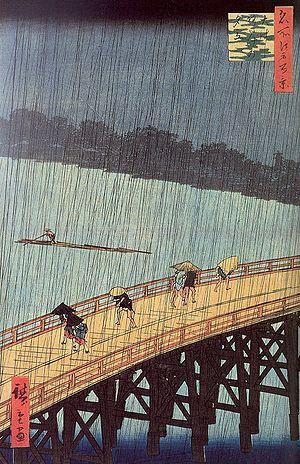
Le pont Ohashi et Atake sous une averse soudaine tiré de la série Cent vues de sites célèbres d'Edo (Meisho Yedo Hiakkei, 1856-1858). Vue 52 Xylographie polychrome, Nishiki-e Editeur: Uoya Eikichi Format
Meisho-e désigne des peintures japonaises de « vues célèbres » de l’archipel. Influencé par la Chine, ce thème devient important au Japon à l’époque médiévale et perdure entre les XVIᵉ et XIXᵉ siècles dans la peinture décorative de l'époque Momoyama, l'école Rinpa et l’ukiyo-e, ensuite. Si les vues célèbres sont centrées sur les paysages de l’archipel, les motifs sont en réalité plus variés et peuvent s’intéresser à mettre en scène la vie quotidienne du peuple ou les pratiques religieuses.
L'ukiyo-e est un mouvement artistique japonais de l'époque d'Edo comprenant non seulement une peinture populaire et narrative originale, mais aussi et surtout les estampes japonaises gravées sur bois.
Utagawa Hiroshige est un dessinateur, graveur et peintre japonais. Il se distingue par des séries d'estampes sur le mont Fuji et sur Edo, dessinant de façon évocatrice les paysages et l'atmosphère de la ville, en reprenant les instants de la vie quotidienne de la ville avant sa transformation à l'ère Meiji.